Schwanheide station

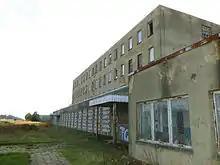
Abandoned border control building (2013)

The station itself was equipped with five platform tracks in the 1980s. Track 1 was located next to the building housing the border clearance facilities and Mitropa, tracks 2 and 3 were on an island platform and track 4 and a shortened fifth track were next to the entrance building, which was also the location of the mechanical signalbox “B 2”. A second mechanical signalbox “W 1” was located at the eastern end of the station. On both sides of the station, the tracks were spanned by bridges carrying posts from which border troops observed the entering and exiting trains. The supervision for the border clearance was located on the island platform.